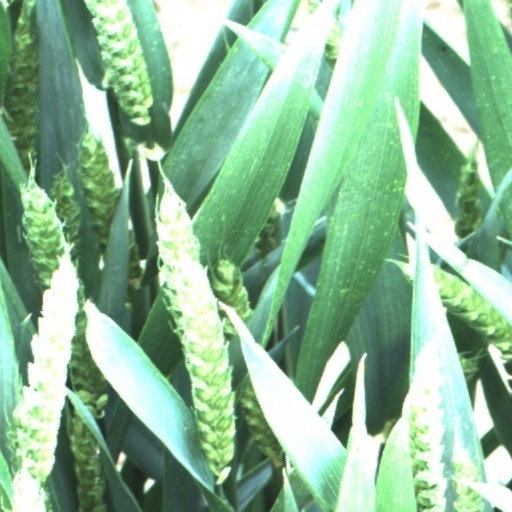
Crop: wheat